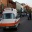
Label: ambulance